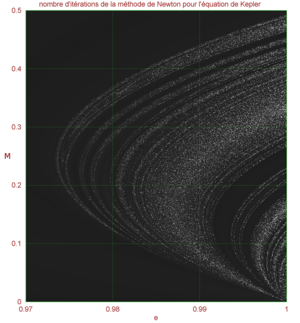
Ce graphique représente le nombre d’itérations (de noir=0 à blanc=255 ou plus) nécessaires à la méthode de Newton pour résoudre l'équation de Kepler (erreur&lt
En astronomie, l'équation de Kepler est une formule liant, dans une orbite, l'excentricité e et l'anomalie excentrique E à l'anomalie moyenne M. L'importance de cette équation est qu'elle permet de passer des paramètres dynamiques du mouvement d'un astre aux paramètres géométriques. Cette équation a été établie par Kepler dans le cas des orbites elliptiques, en analysant les relevés de position de la planète Mars effectués par Tycho Brahe. Elle fut ensuite généralisée aux autres formes d'orbites à l'aide des principes de la mécanique newtonienne.